Joanna Lohman

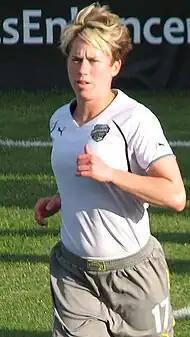
Joanna Lohman playing for the Philadelphia Independence, 2010.

Lohman was selected by the Saint Louis Athletica during the 2008 WPS General Draft. Lohman did not want to leave the DC area, however, so Athletica traded Lohman's rights to the Washington Freedom in January 2009. She appeared in seven games with the Freedom during the 2009 season.